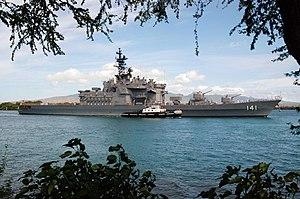
La classe Haruna est une classe de destroyers porte-hélicoptères de la Force maritime d'autodéfense japonaise construite durant les années 1970.